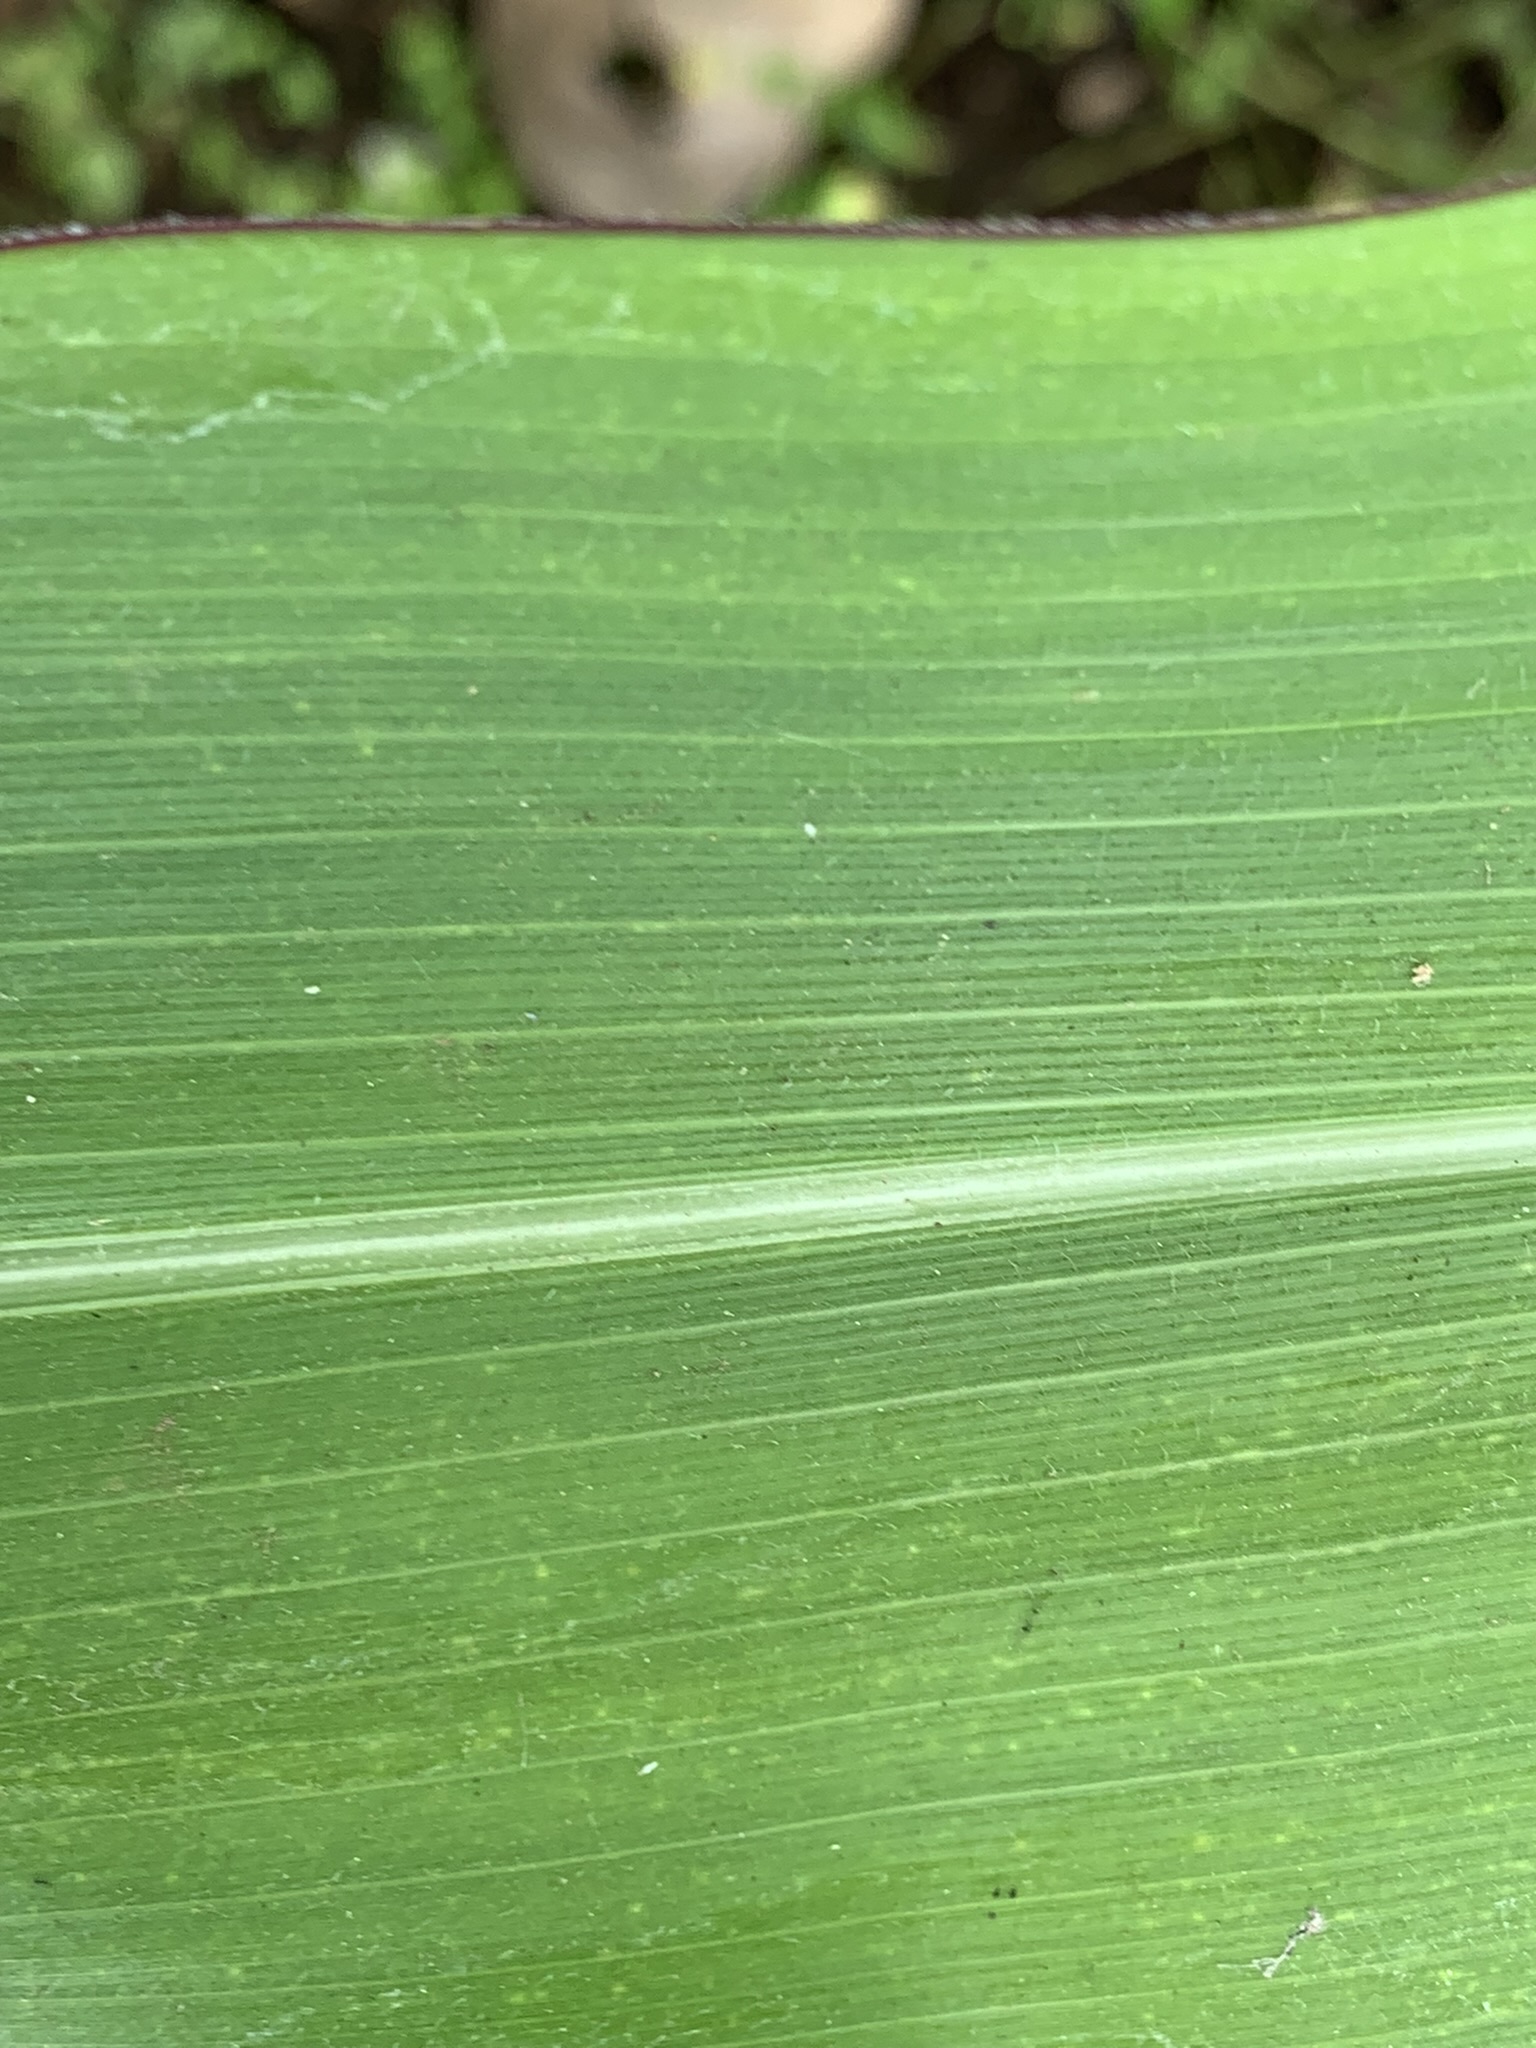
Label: Healthy